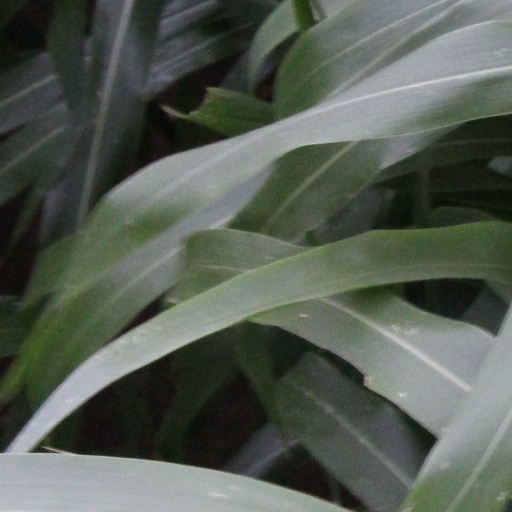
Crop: sorghum